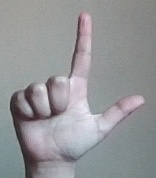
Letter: laam